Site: brandenburg
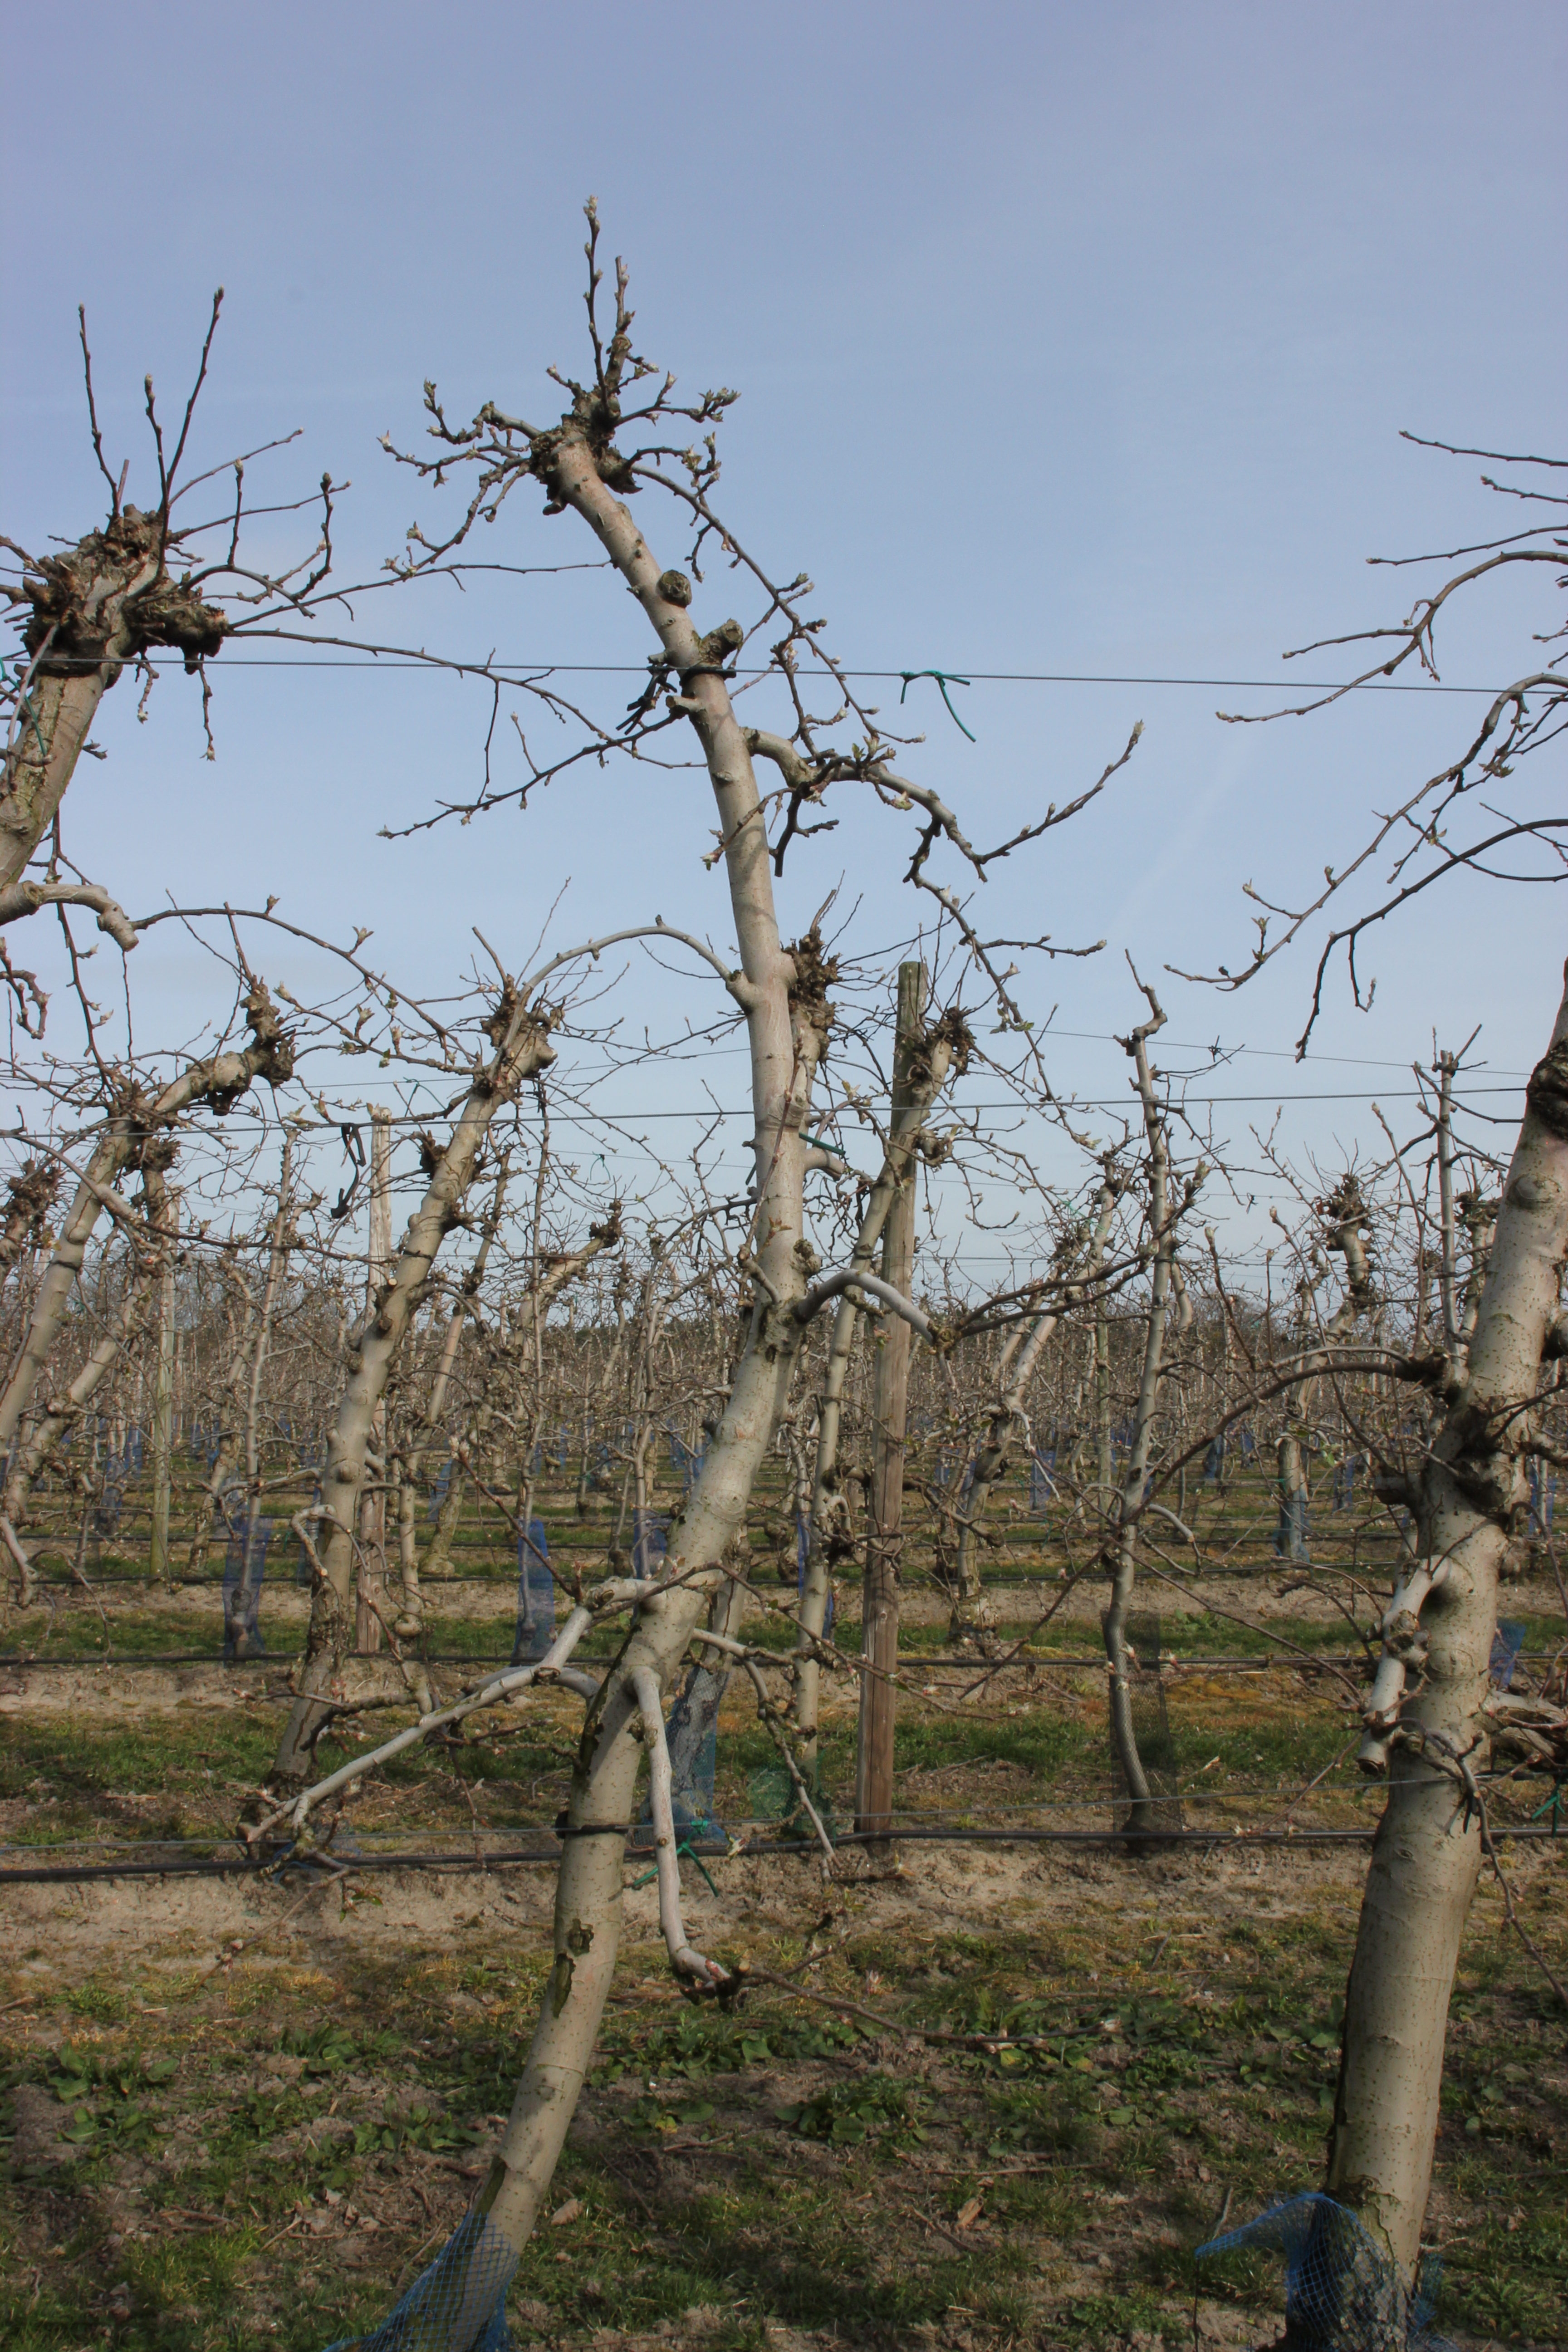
Growth stage (BBCH 54): Inflorescence emergence